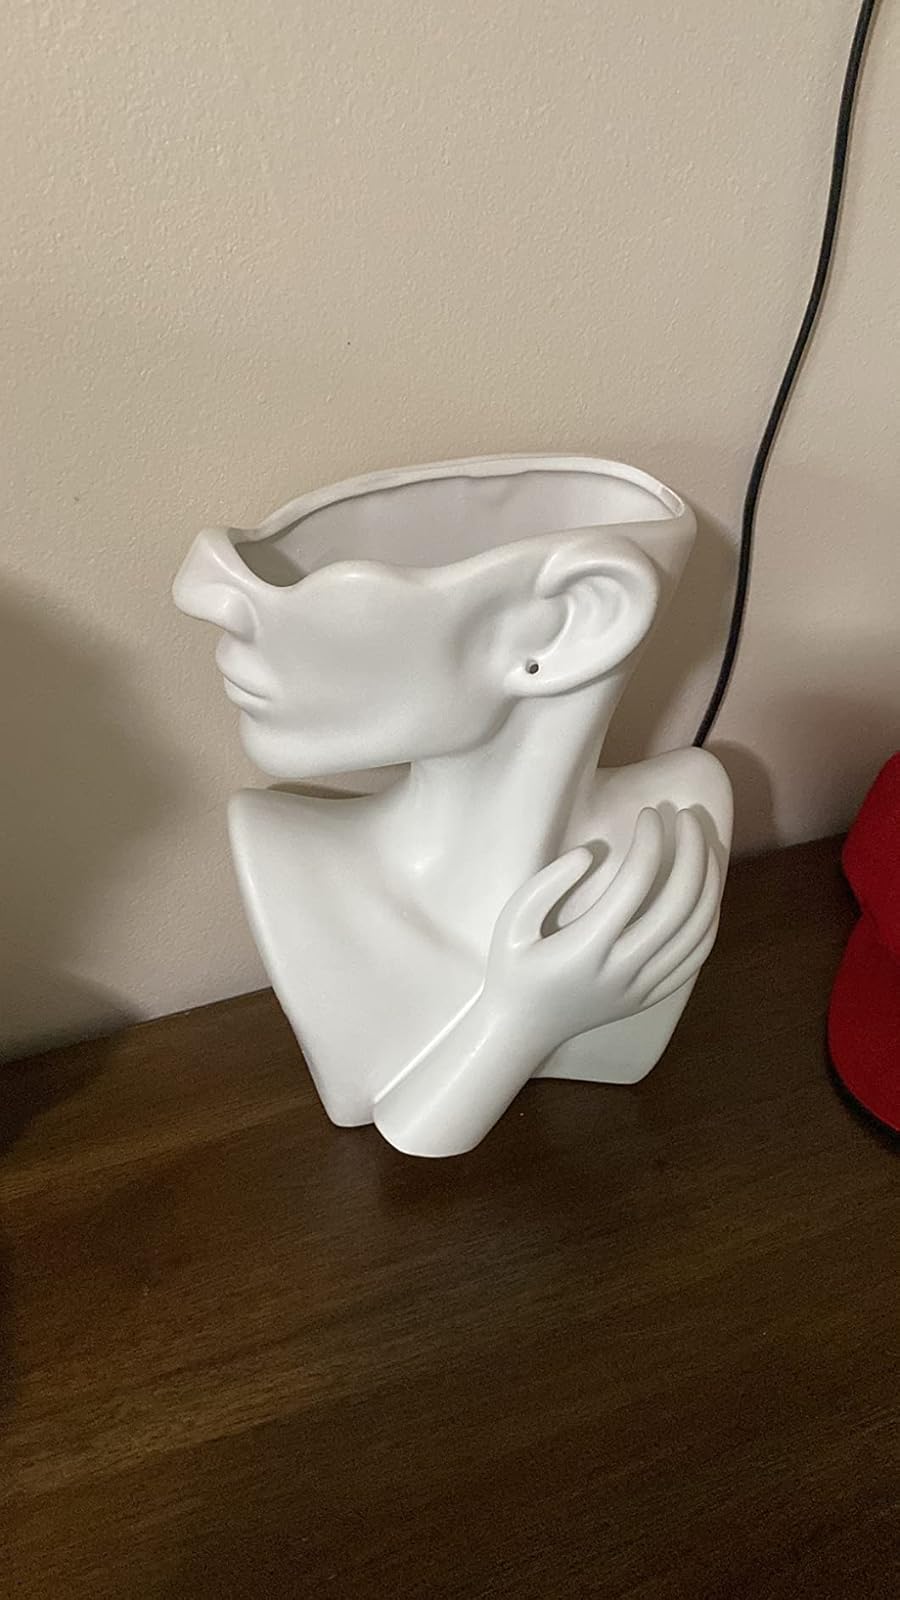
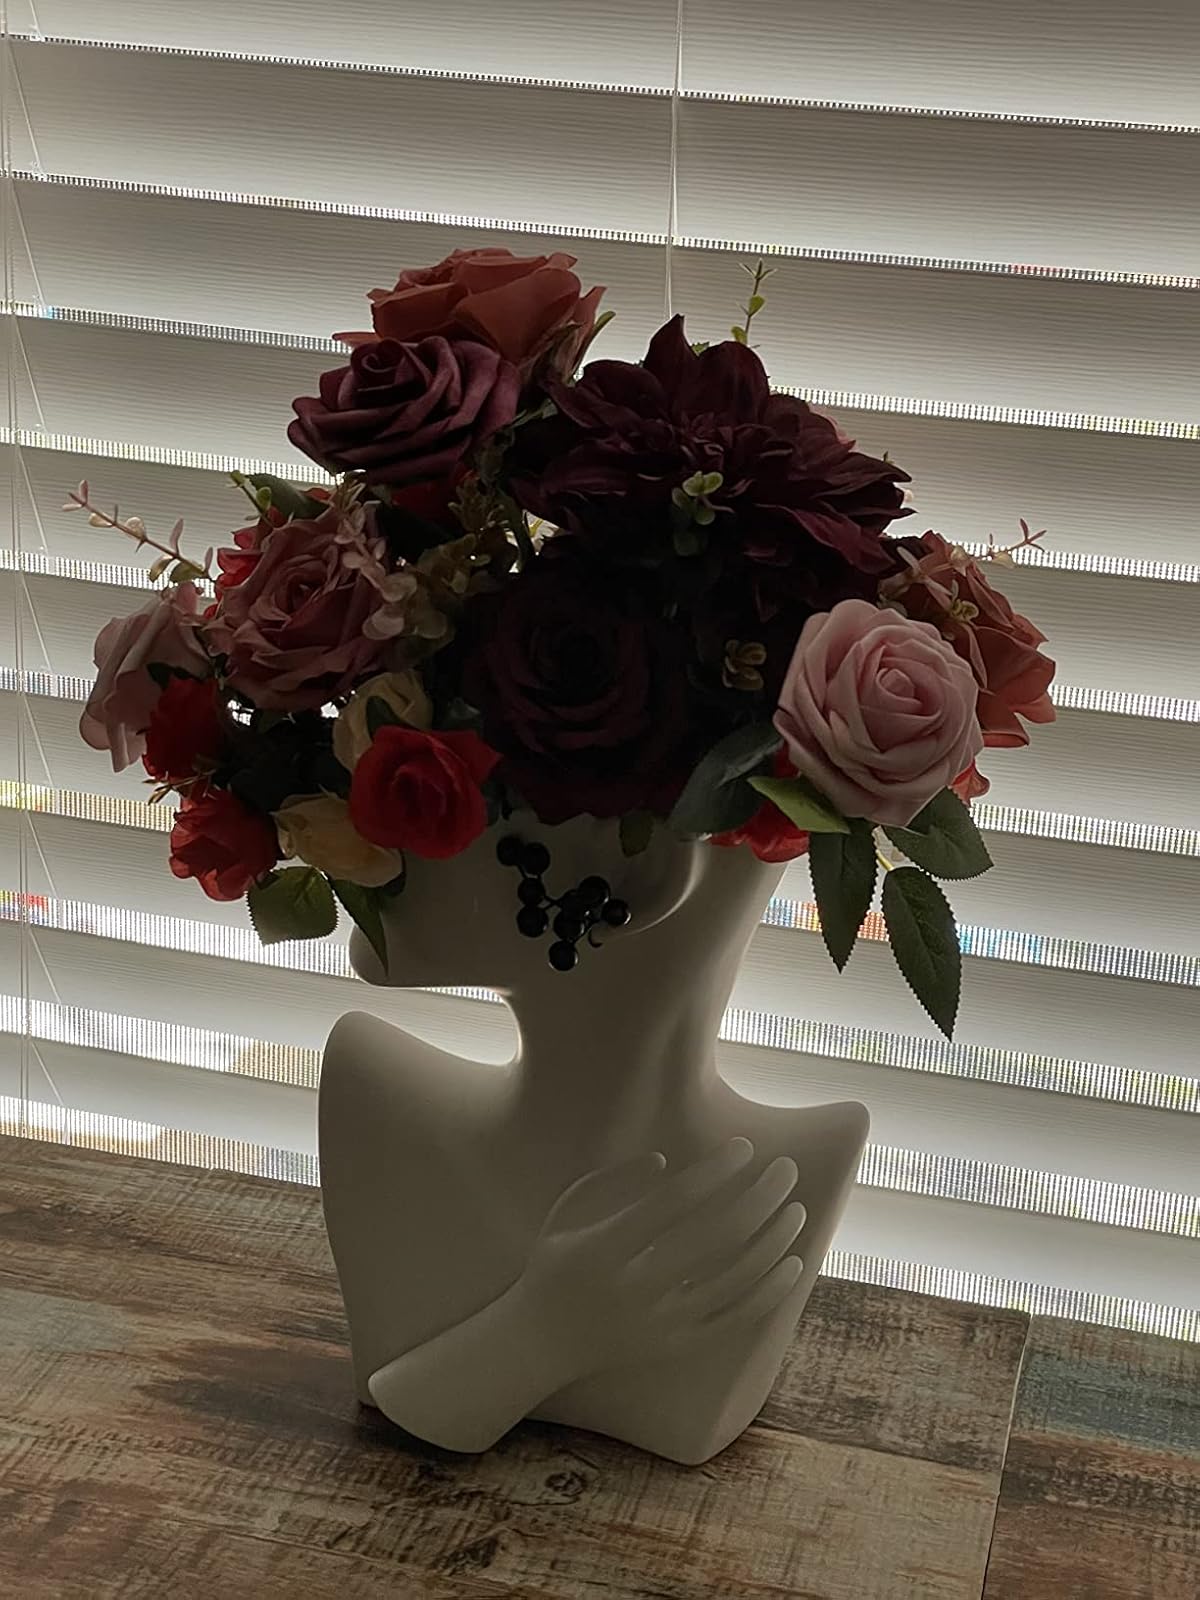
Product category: vase
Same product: yes